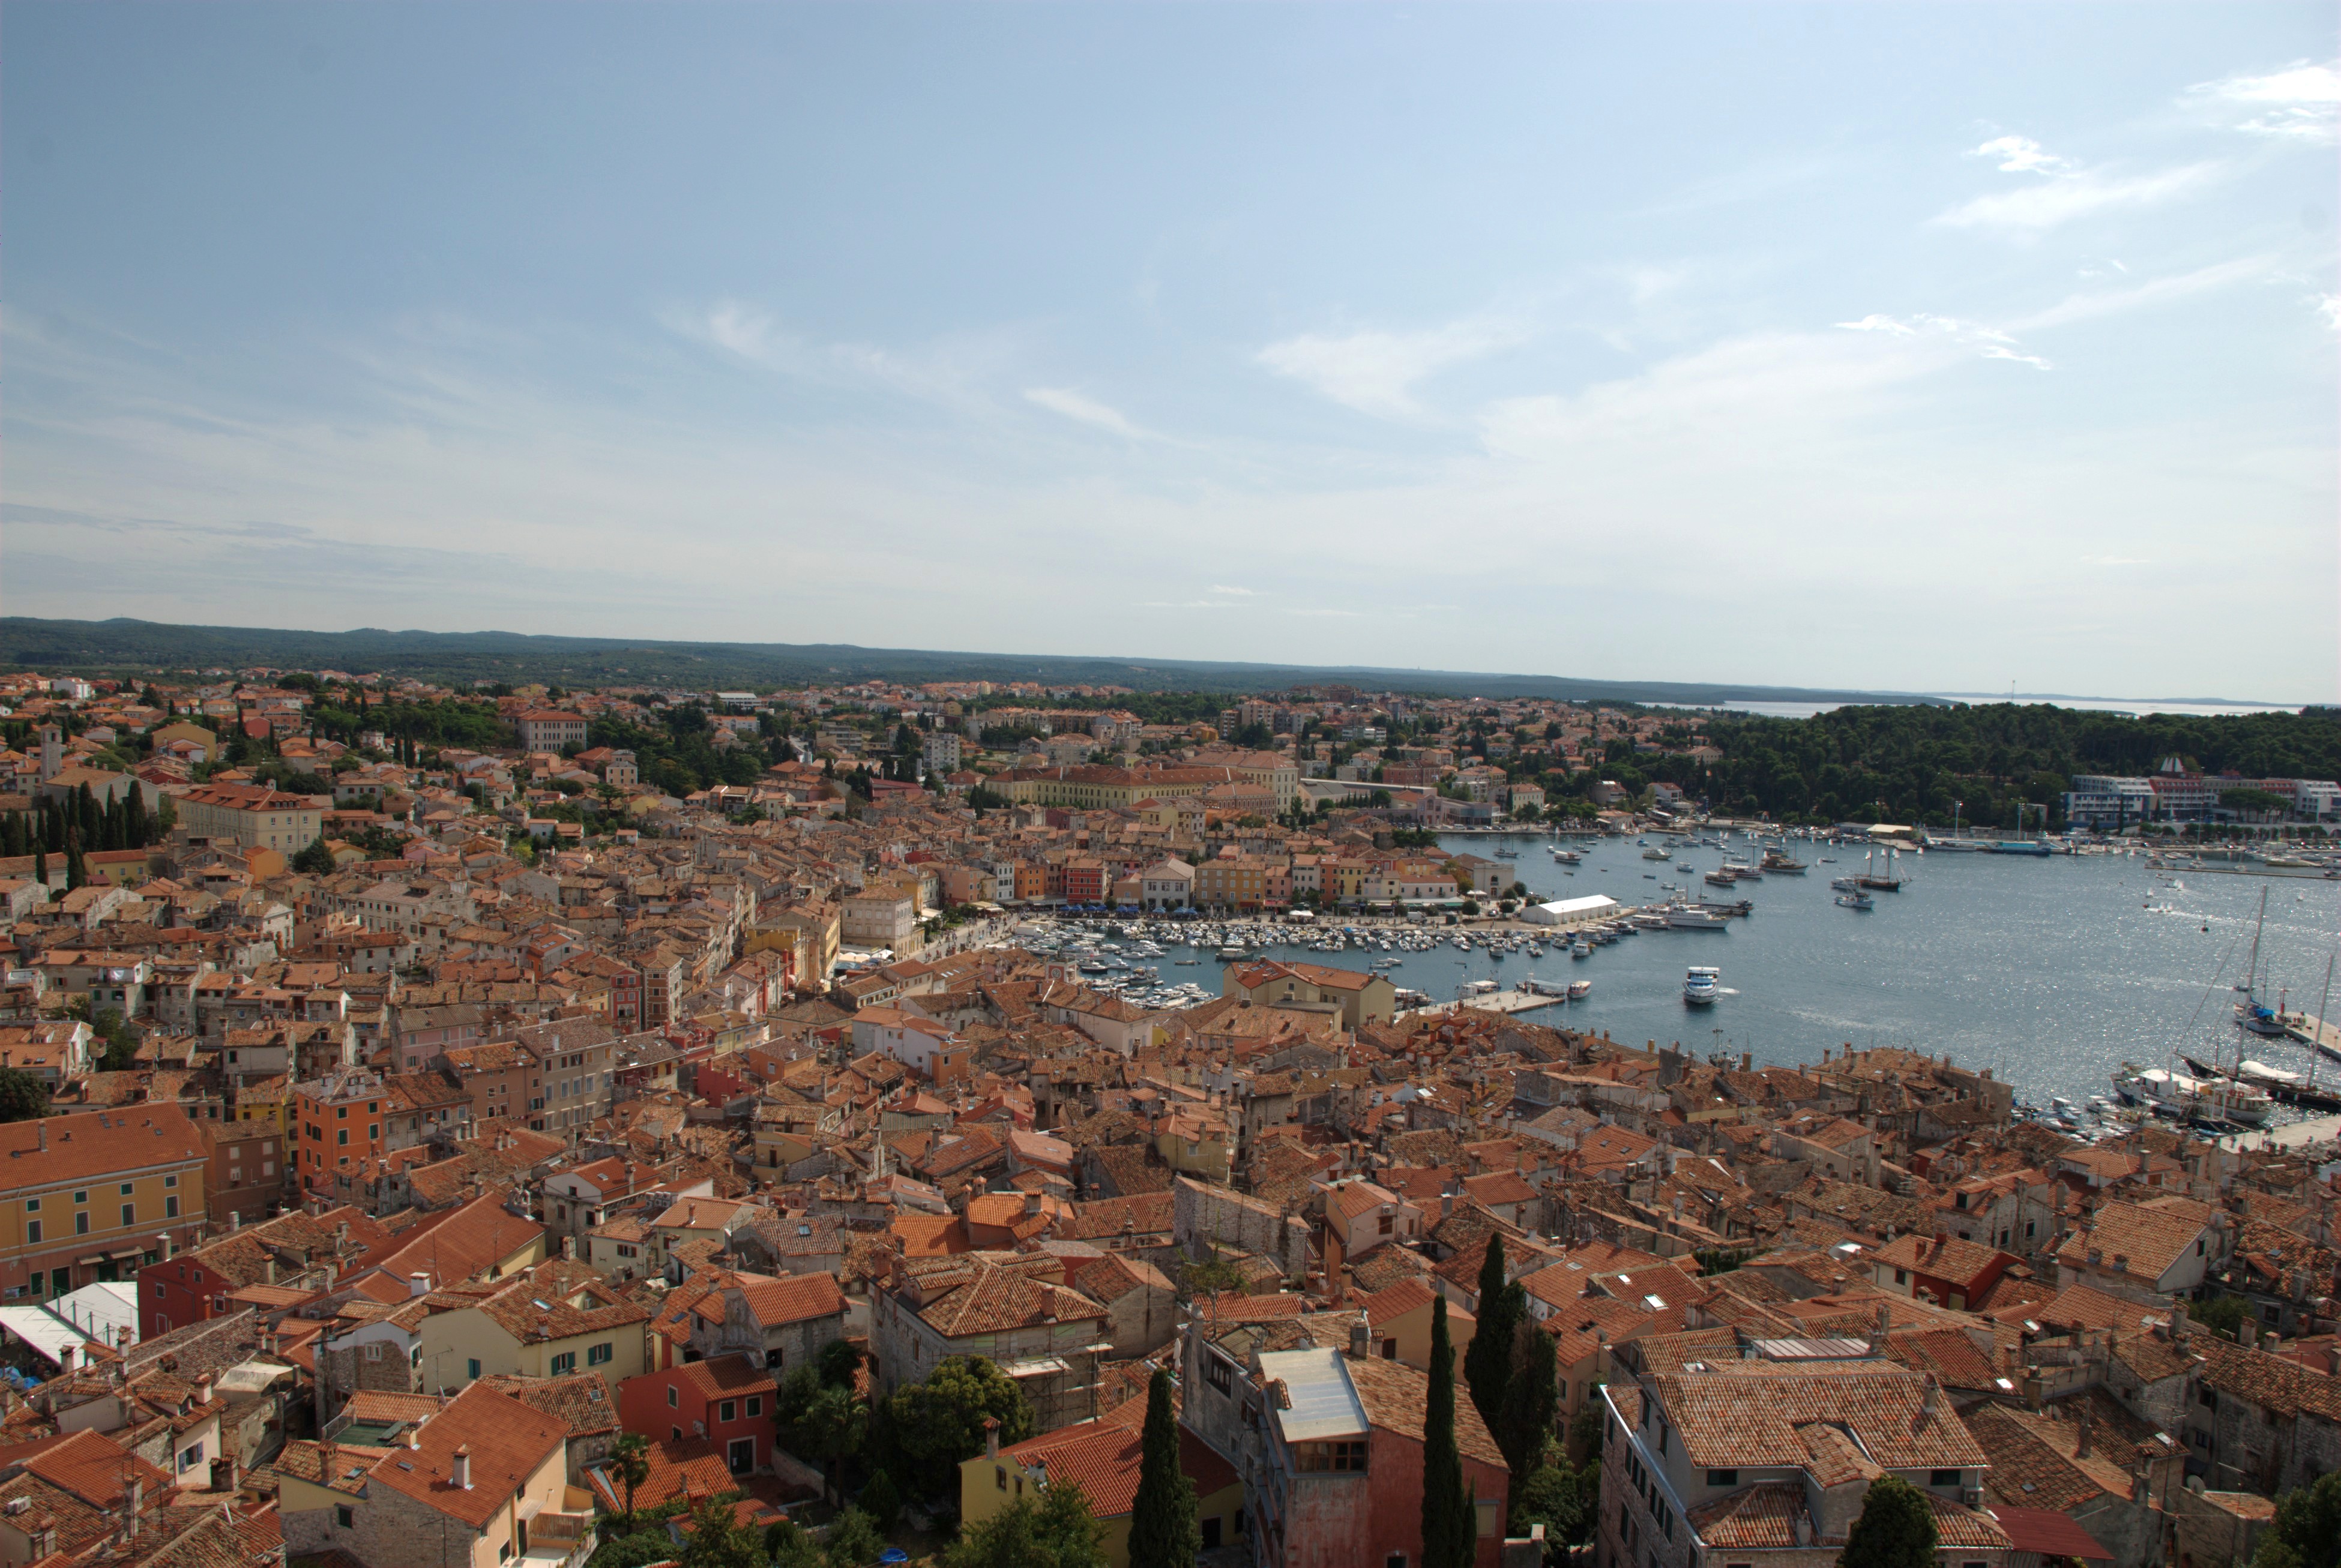
sea, coast, town, roof, city, cityscape, panorama, europe, nikon, croatia, abigfave, d80, roofs, istria, adriatic, nikond80, rovigno, rovinj, jadran, istra, aerial photography